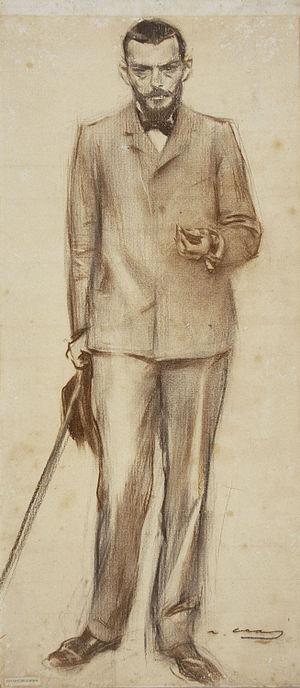
Josep Llimona i Bruguera, né le 8 avril 1863 à Barcelone et mort 27 février 1934 dans la même ville, est un sculpteur espagnol appartenant au modernisme catalan.